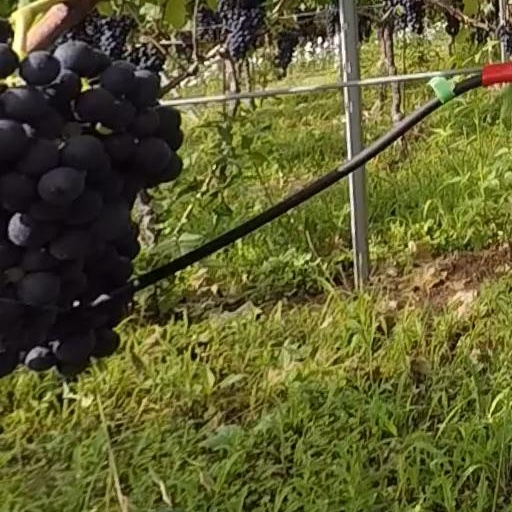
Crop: grape